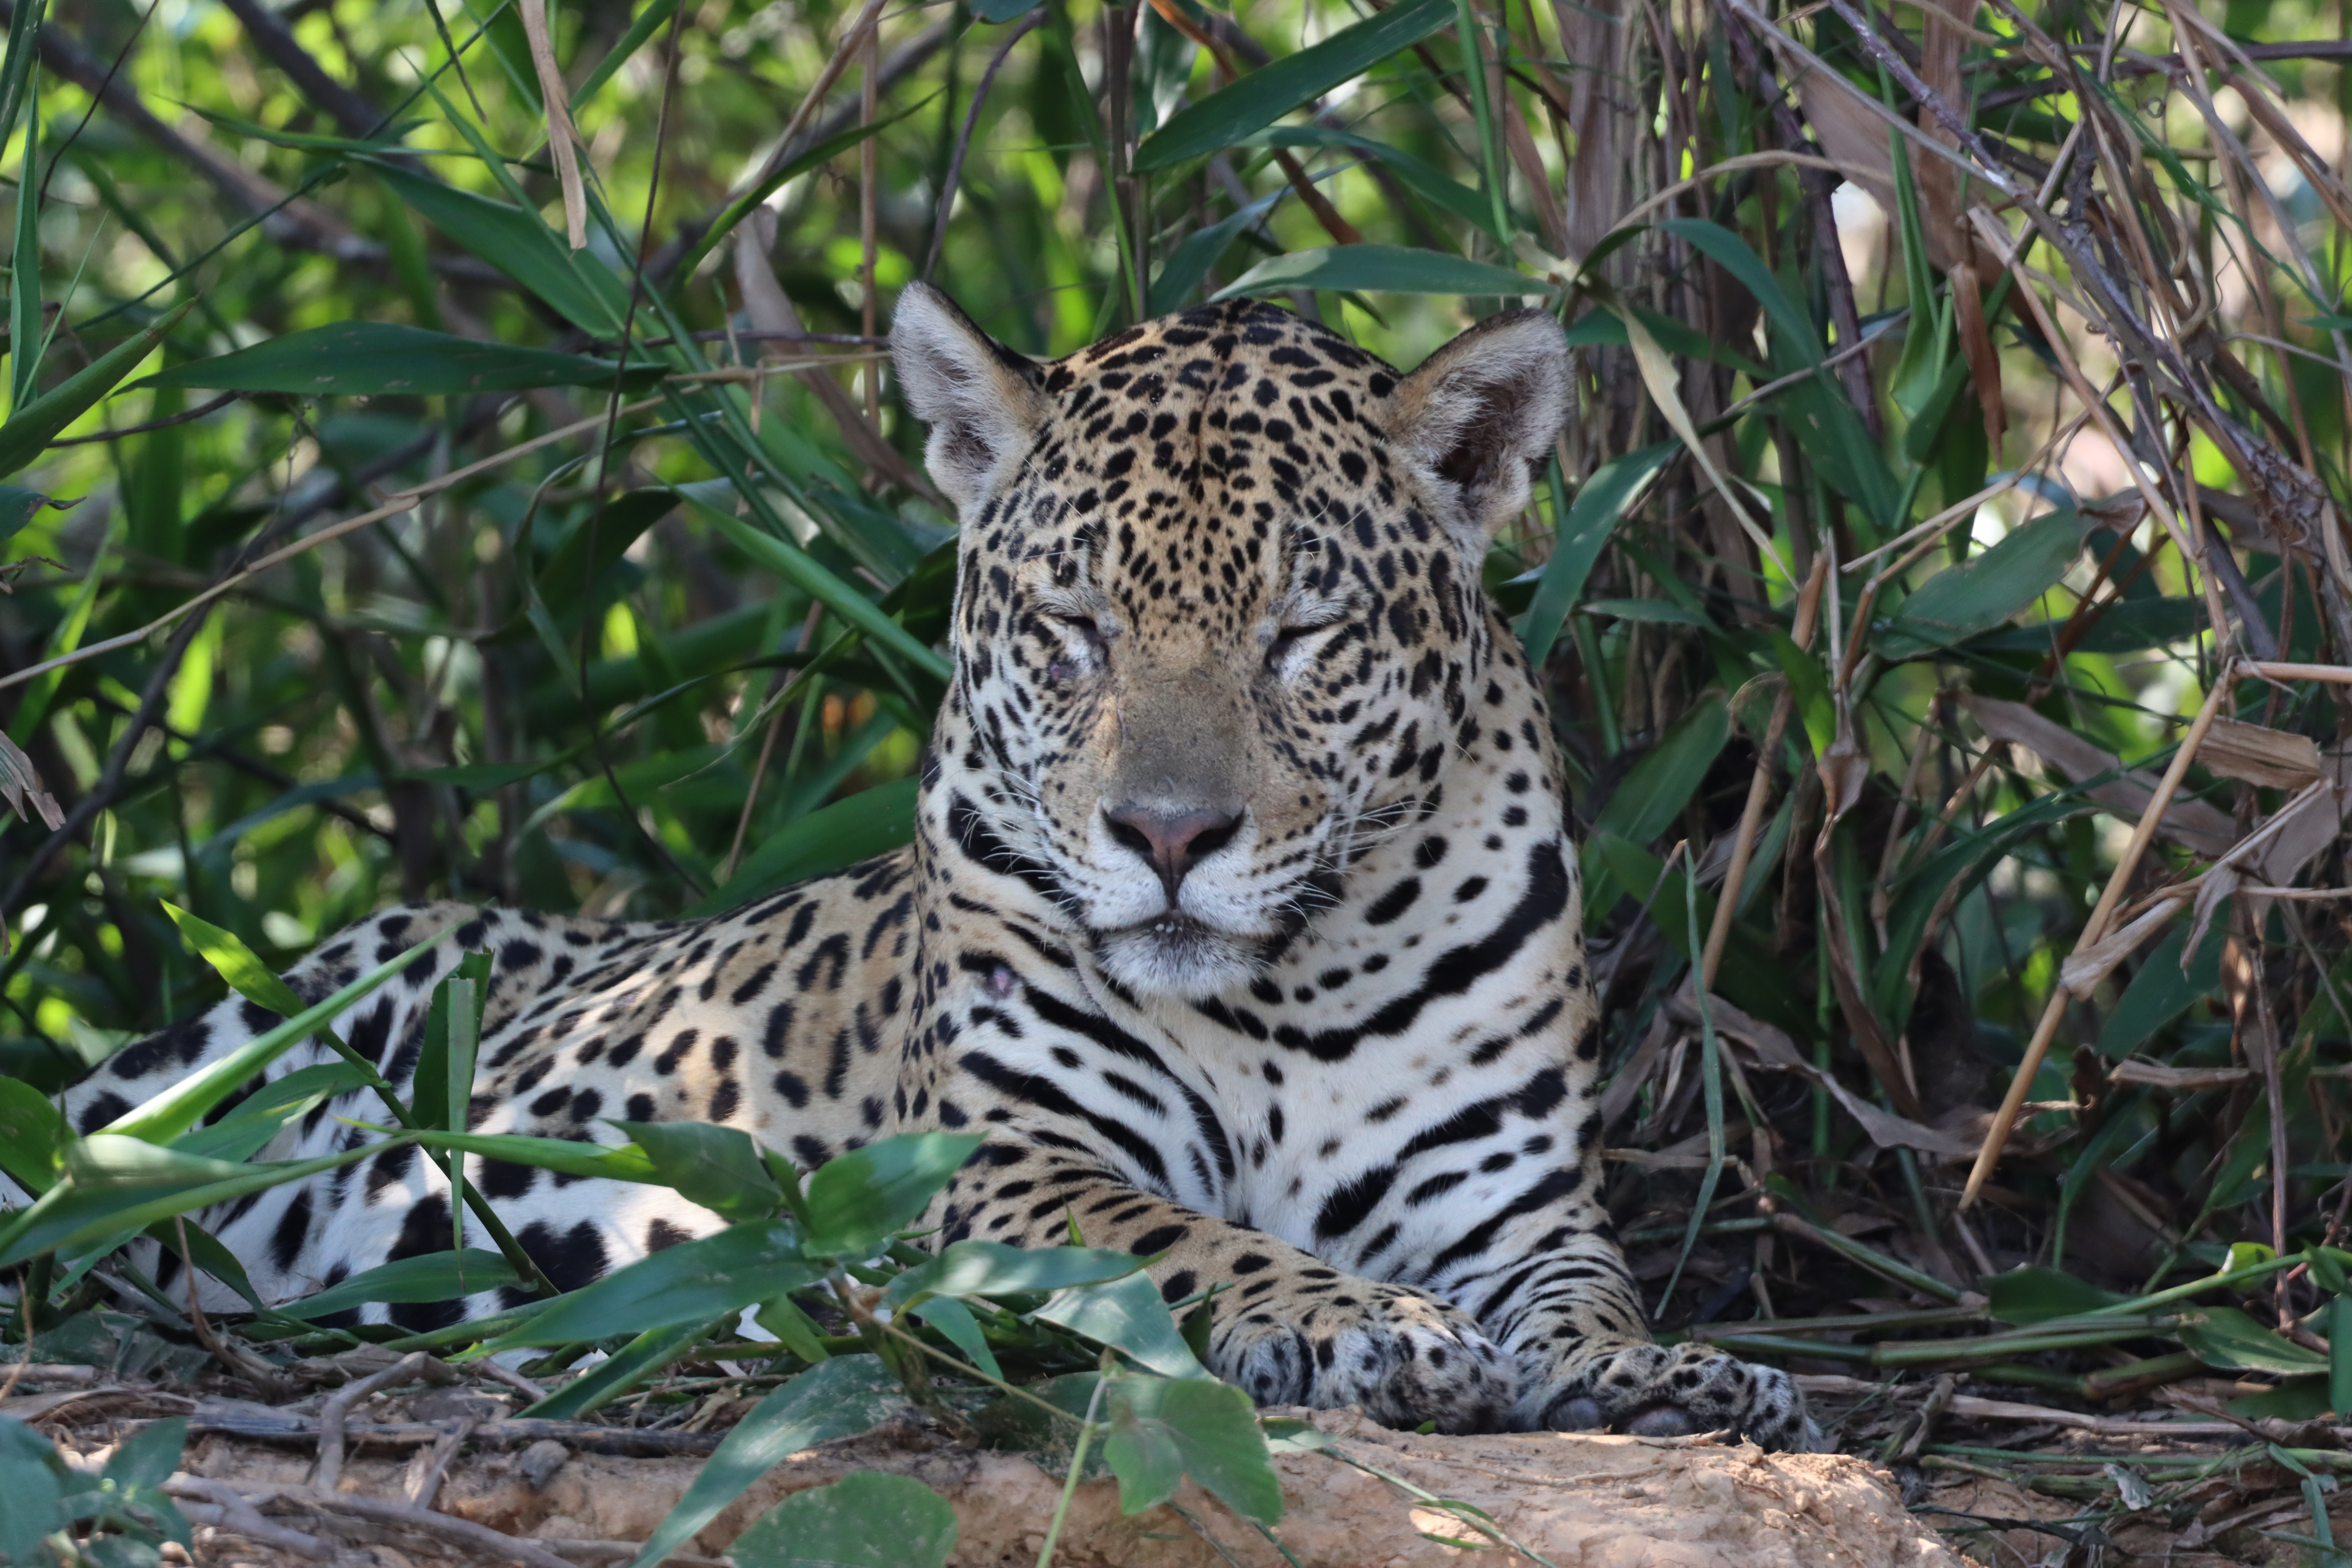
Jaguar: Kamaikua